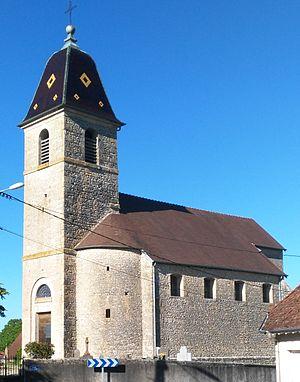
L'église
Motey-sur-Saône est une ancienne commune française située dans le département de la Haute-Saône, en région Bourgogne-Franche-Comté.
Seveux-Motey est une commune nouvelle française résultant de la fusion — le 1ᵉʳ janvier 2019 — des communes de Motey-sur-Saône et de Seveux, située dans le département de la Haute-Saône, en région Bourgogne-Franche-Comté.